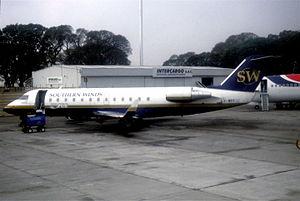
Southern Winds Lineas Aereas est une compagnie aérienne argentine, créée en 1996 à Cordoba. Son premier avion a été un Bombardier CRJ.